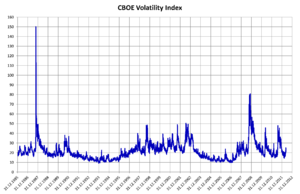
Le VIX est un indicateur de volatilité du marché financier américain. Il est établi quotidiennement par le Chicago Board Options Exchange. Cet indice est calculé en faisant la moyenne des volatilités annuelles sur les options d'achat et les options de vente sur l'indice Standard & Poor's 500.